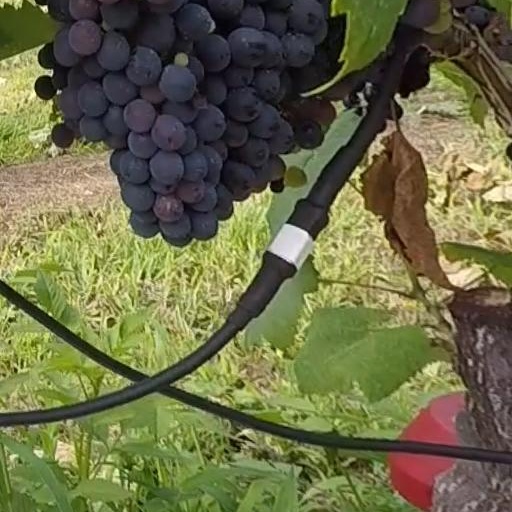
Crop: grape